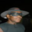
Label: man